Henderson County Courthouse (Texas)

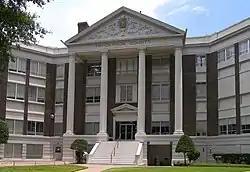
Henderson County Courthouse

The Henderson County Courthouse, built in 1913, is an historic 3-story redbrick Classical Revival style courthouse building with full basement located at 100 East Tyler Street in Athens, Texas. The courthouse has been designated as a Recorded Texas Historic Landmark since 2002. Designed by L. L. Thurman, who also previously designed the Jeff Davis County Courthouse in Fort Davis, it is unusual for its angled wings. It also has a central cupola which is not seen in most images, but there is no rotunda under the cupola. It is Henderson County's fourth courthouse and the second in Athens. The first one was built in 1850 in Buffalo, now a ghost town, and the second was built in 1861 in Centerville, which is also a ghost town today. The third courthouse was built in Athens in 1887.